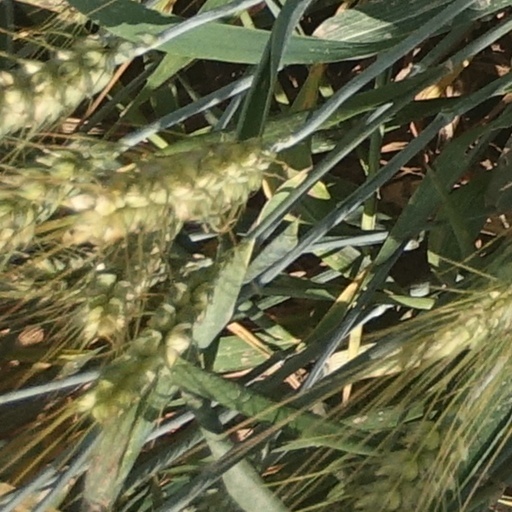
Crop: wheat